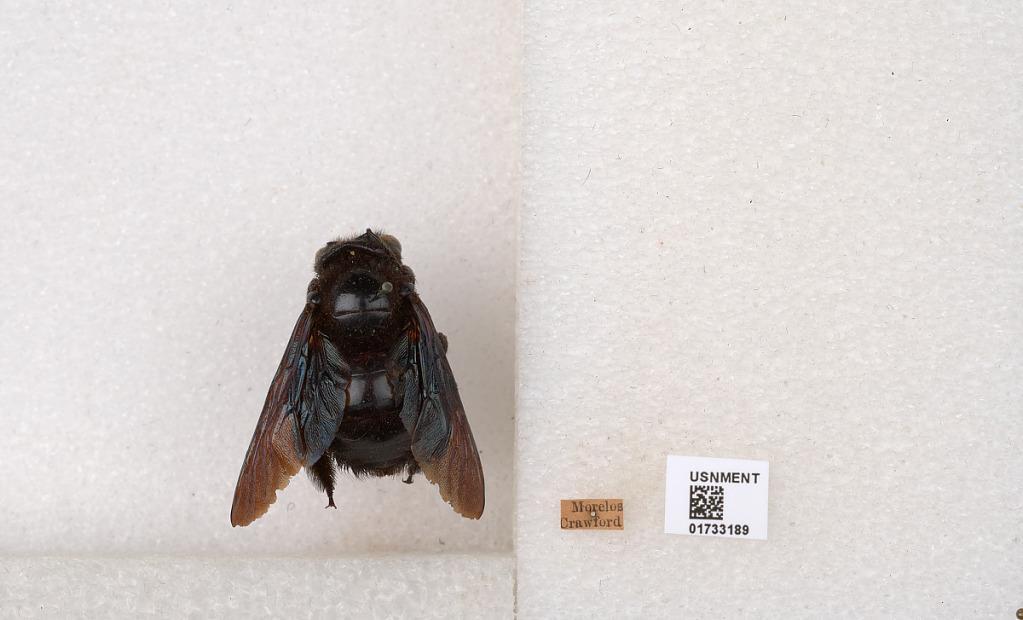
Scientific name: Xylocopa (Megaxylocopa) fimbriata Fabricius
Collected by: Crawford
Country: Mexico
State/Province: Morelos